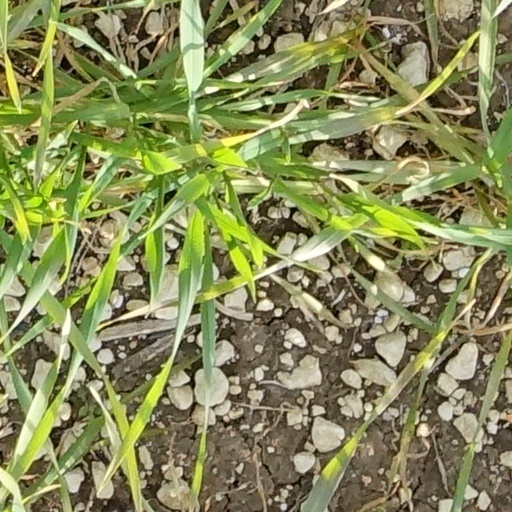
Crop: wheat